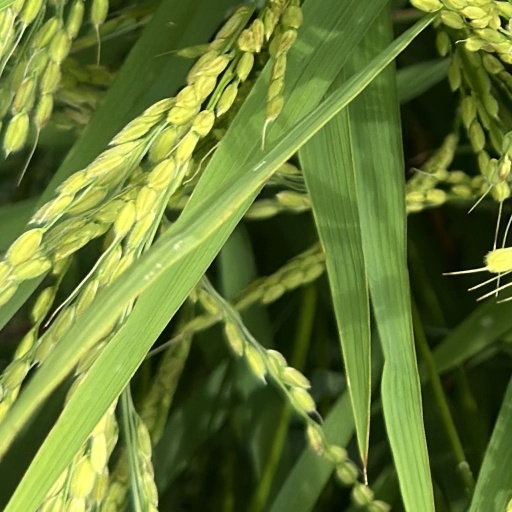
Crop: rice